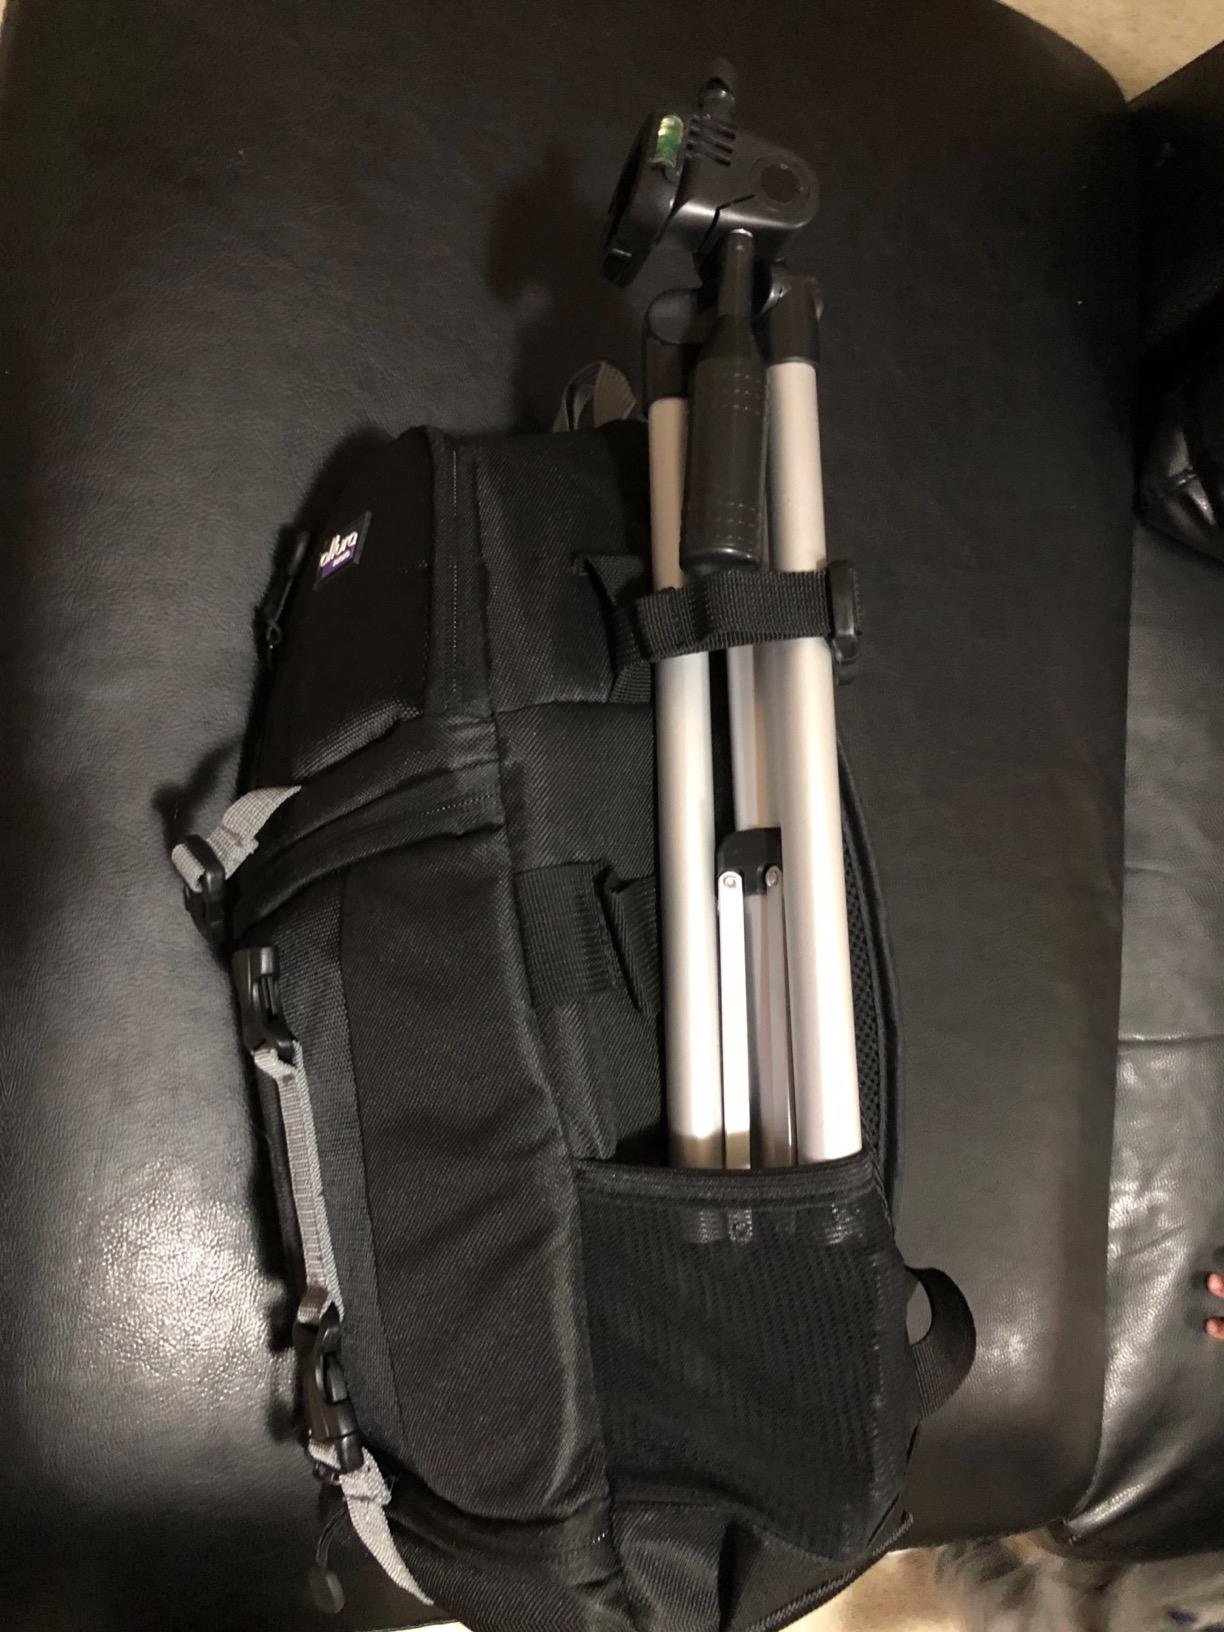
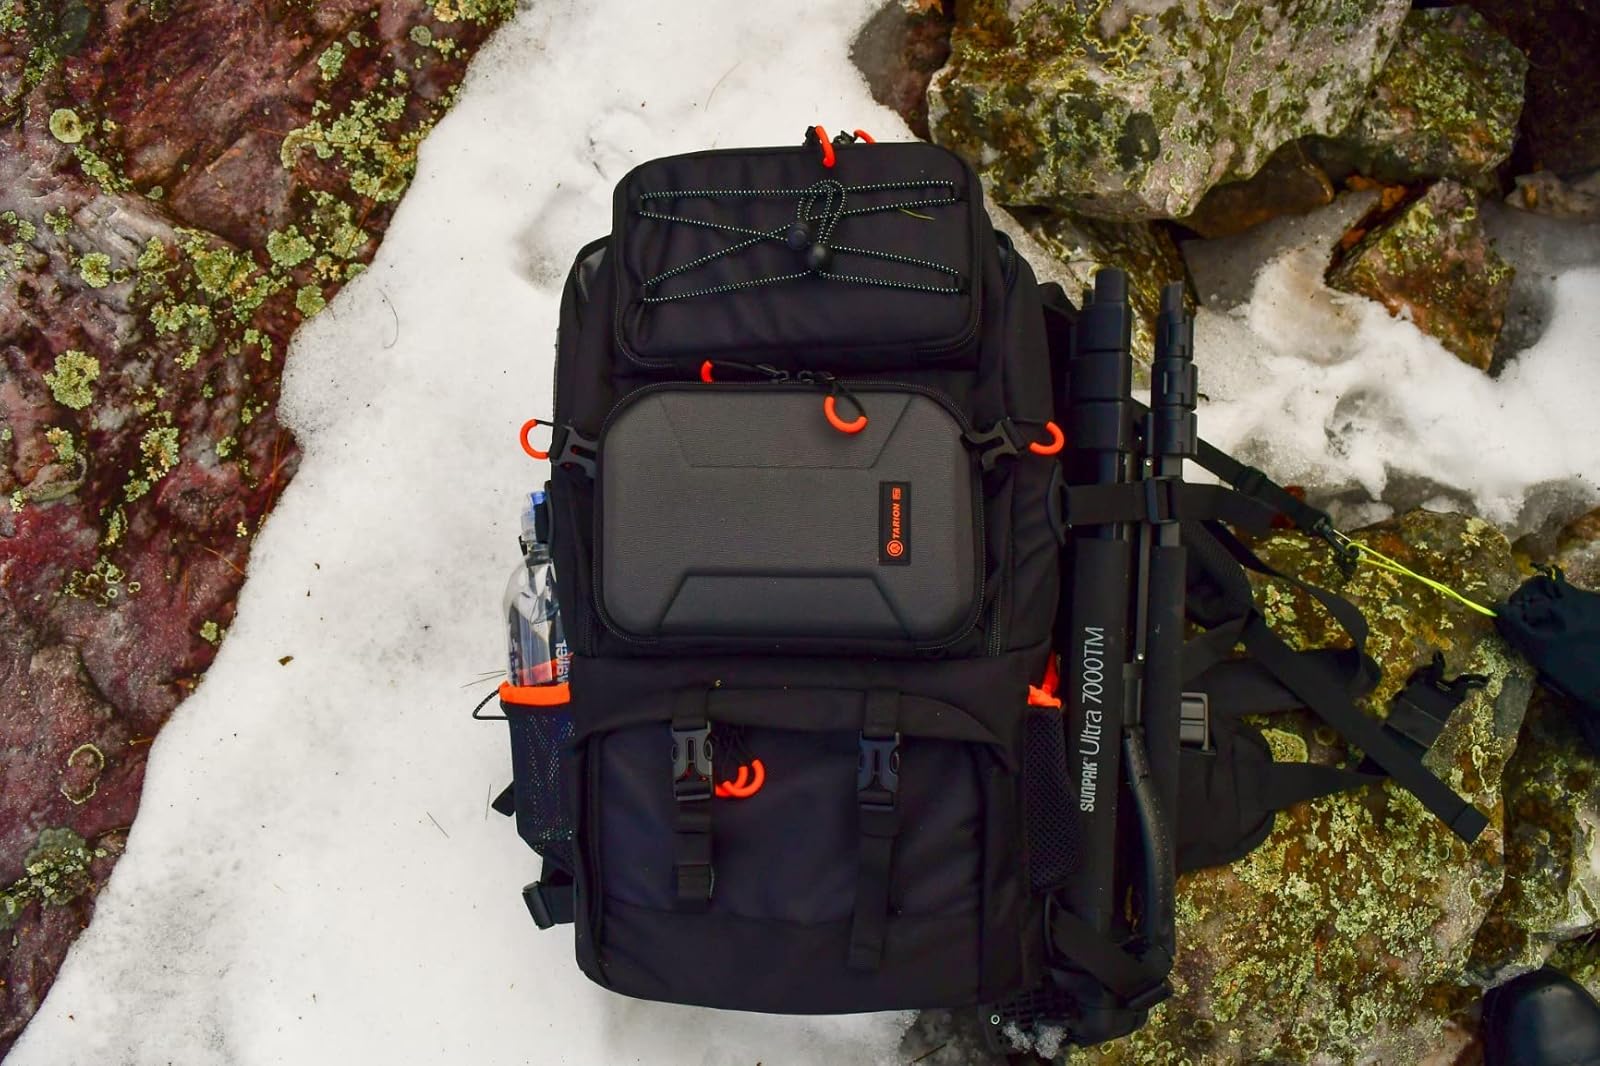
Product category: bag
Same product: no